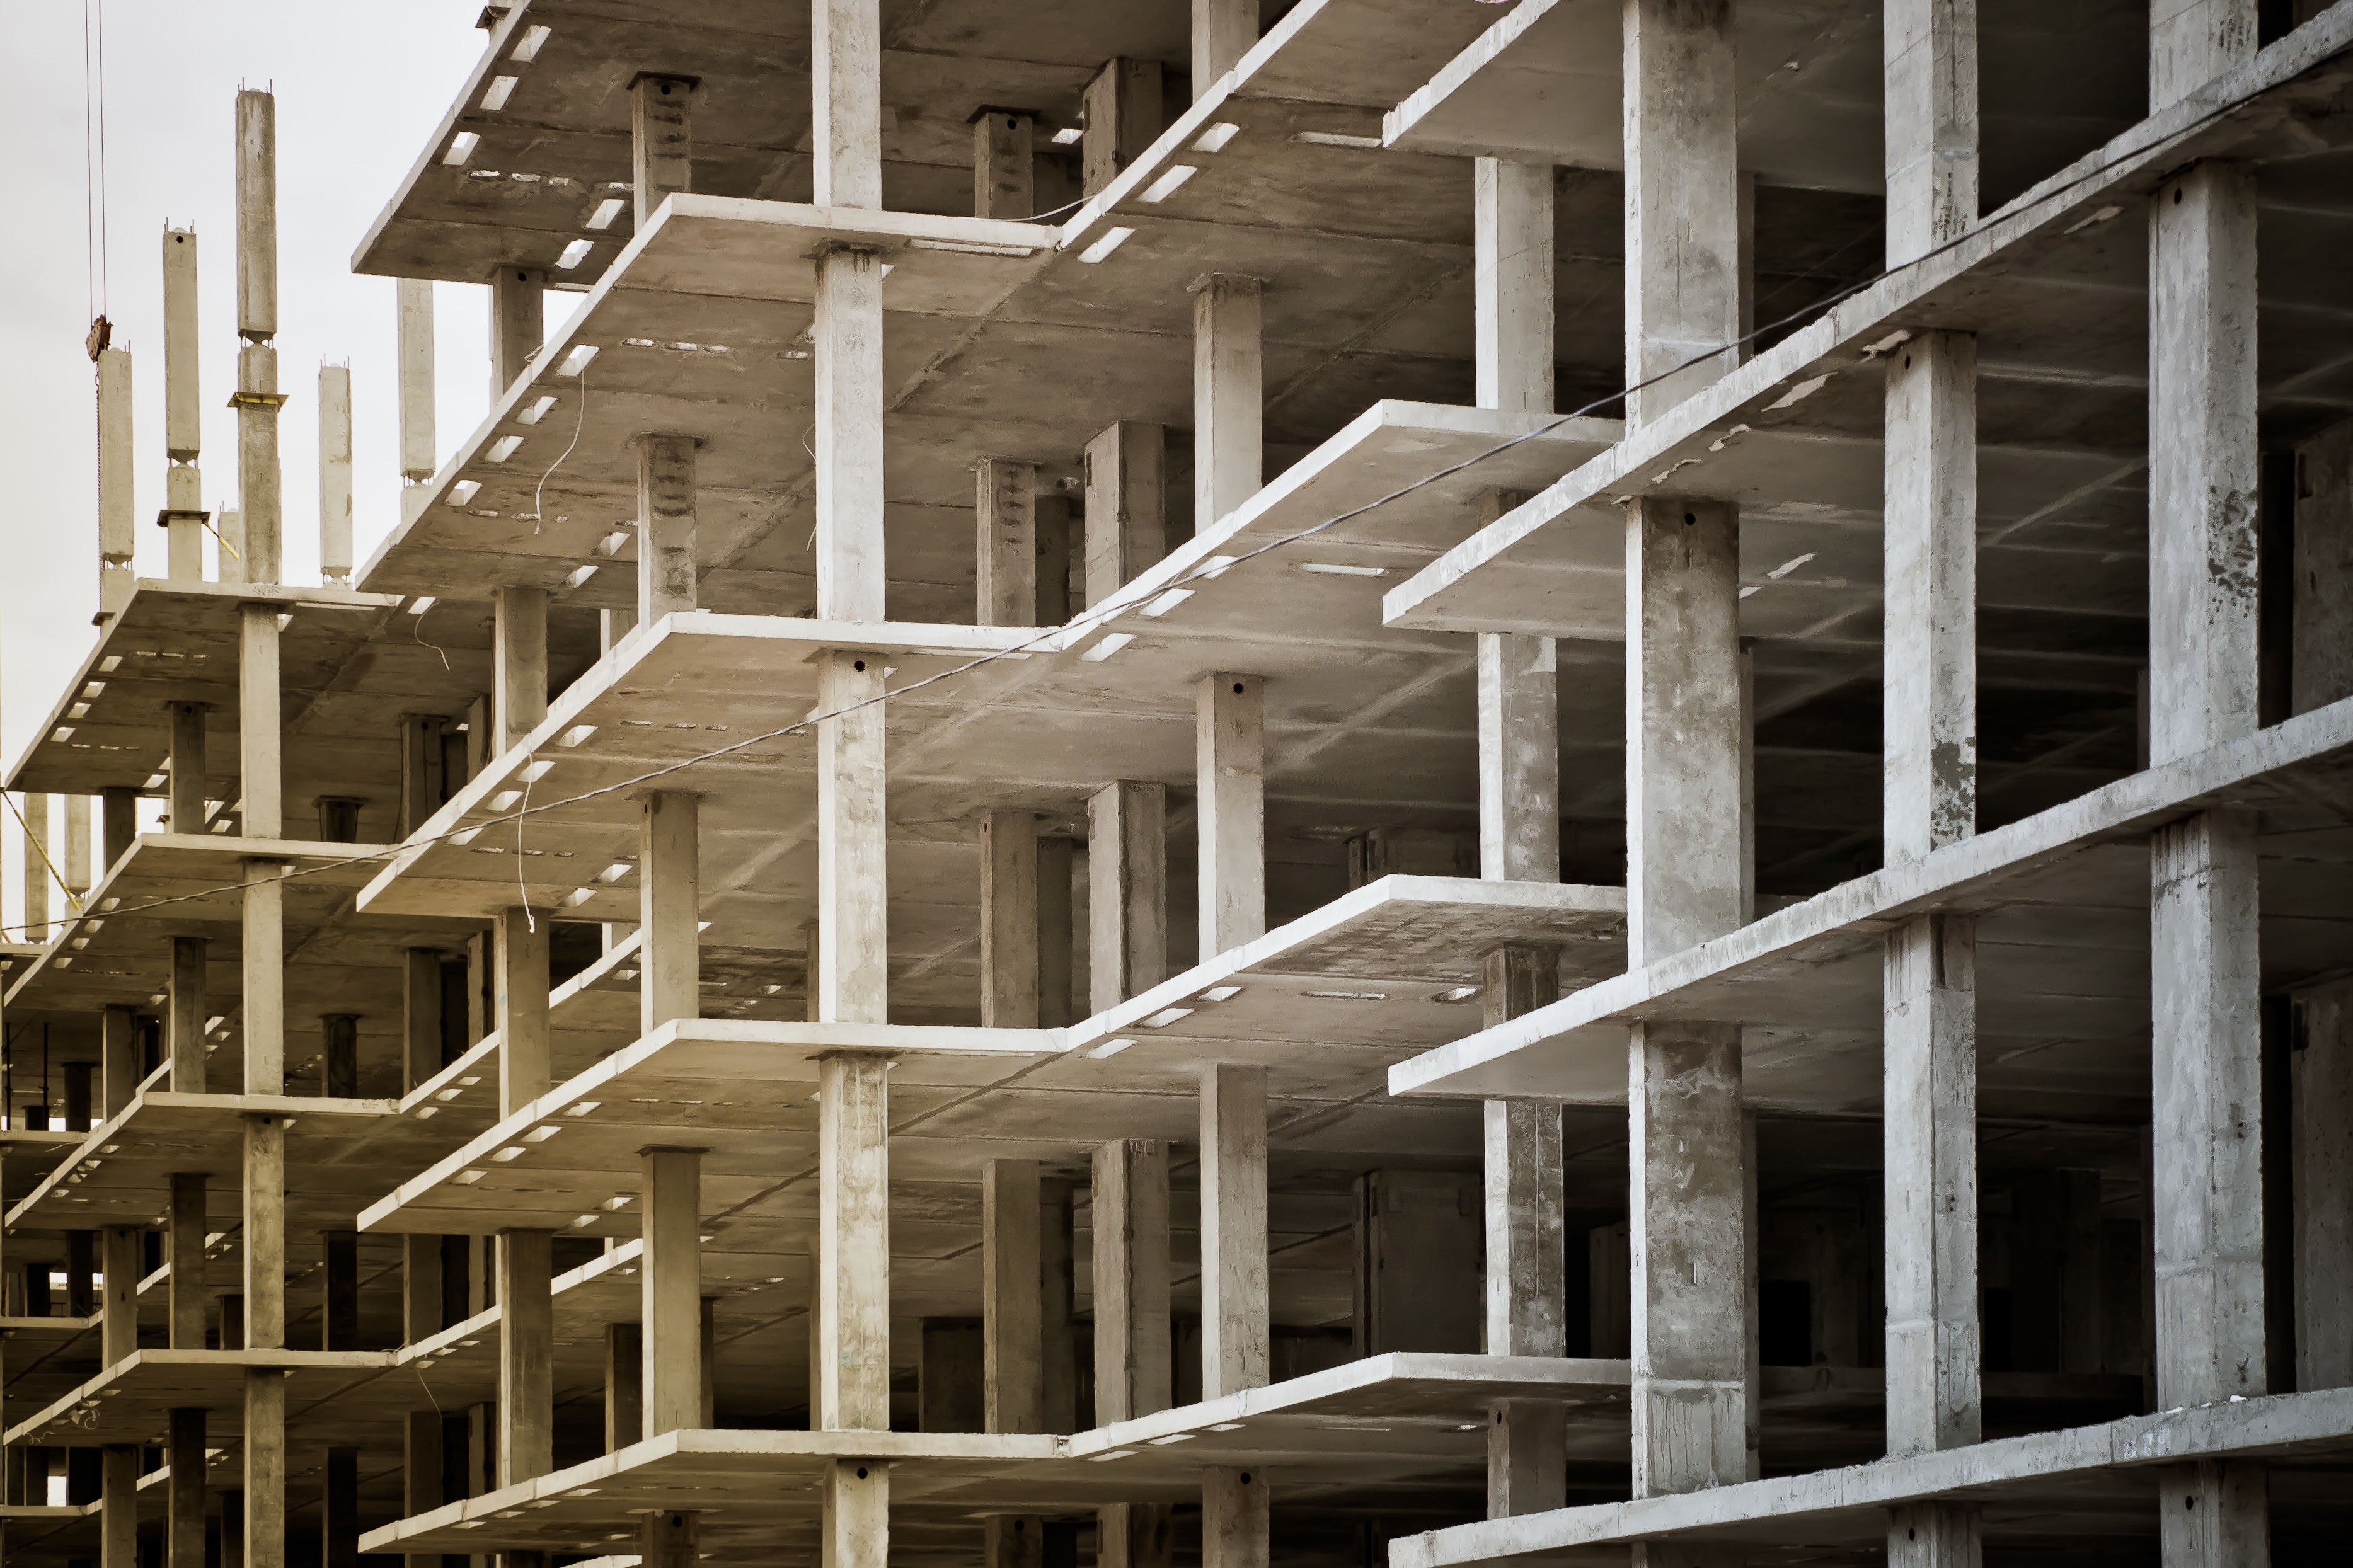
architecture, structure, wood, house, construction, facade, material, stairs, urban area, residential area